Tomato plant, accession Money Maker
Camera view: vertical (180 deg); turntable rotation: 240 degrees
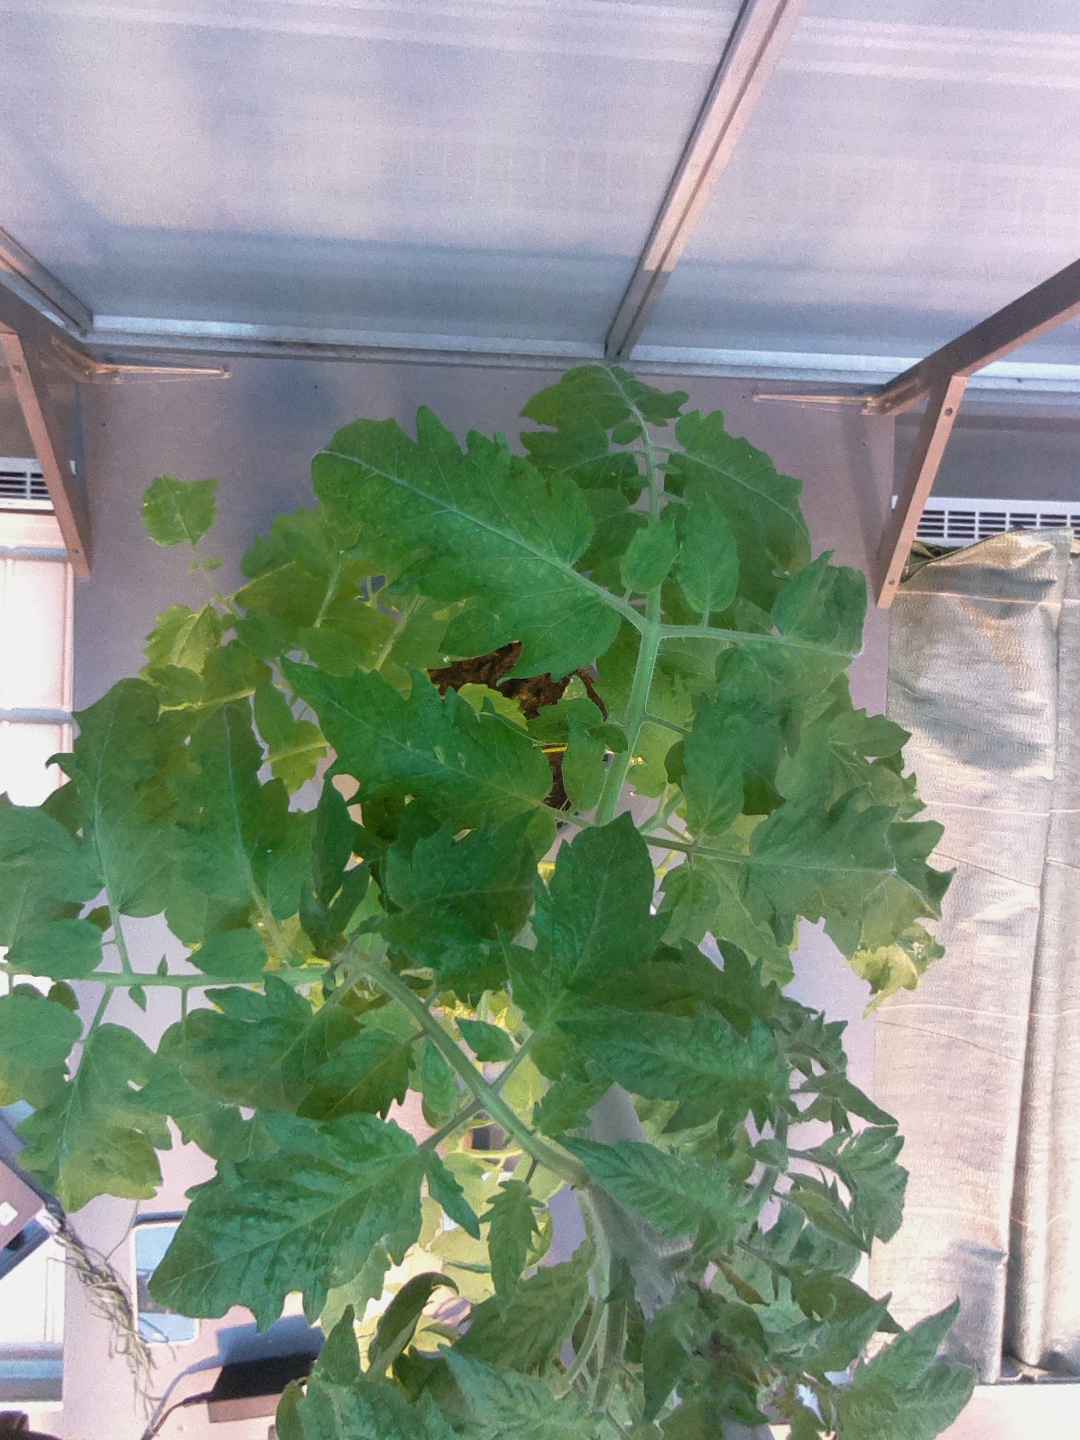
BBCH growth stage 55: 5 inflorescences visible